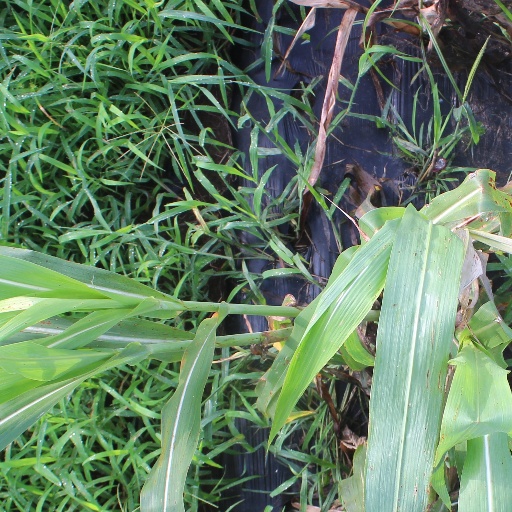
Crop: sorghum